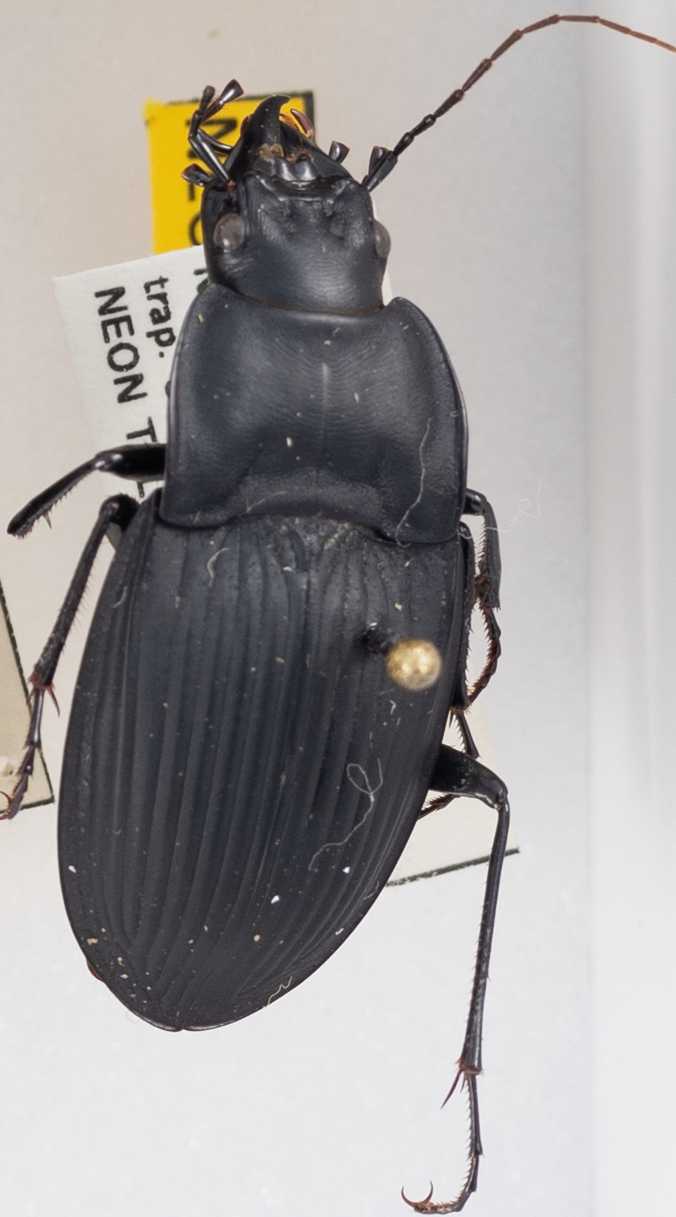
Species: Dicaelus dilatatus
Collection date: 2022-08-30
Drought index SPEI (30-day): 1.058
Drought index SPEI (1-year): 0.156
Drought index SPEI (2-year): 0.86